NCIS (franchise)

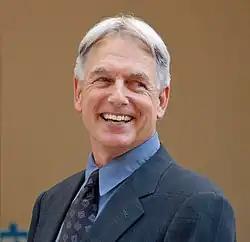
Mark Harmon starred in "NCIS".

On February 16, 2021, it was reported that a potential spin-off set in Hawaii is in the works from "NCIS: New Orleans" executive producers Christopher Silber and Jan Nash. On April 23, 2021, it was announced that CBS had given the production a straight-to-series order to the spin-off, and reportedly intended to include the franchise's first female lead character.